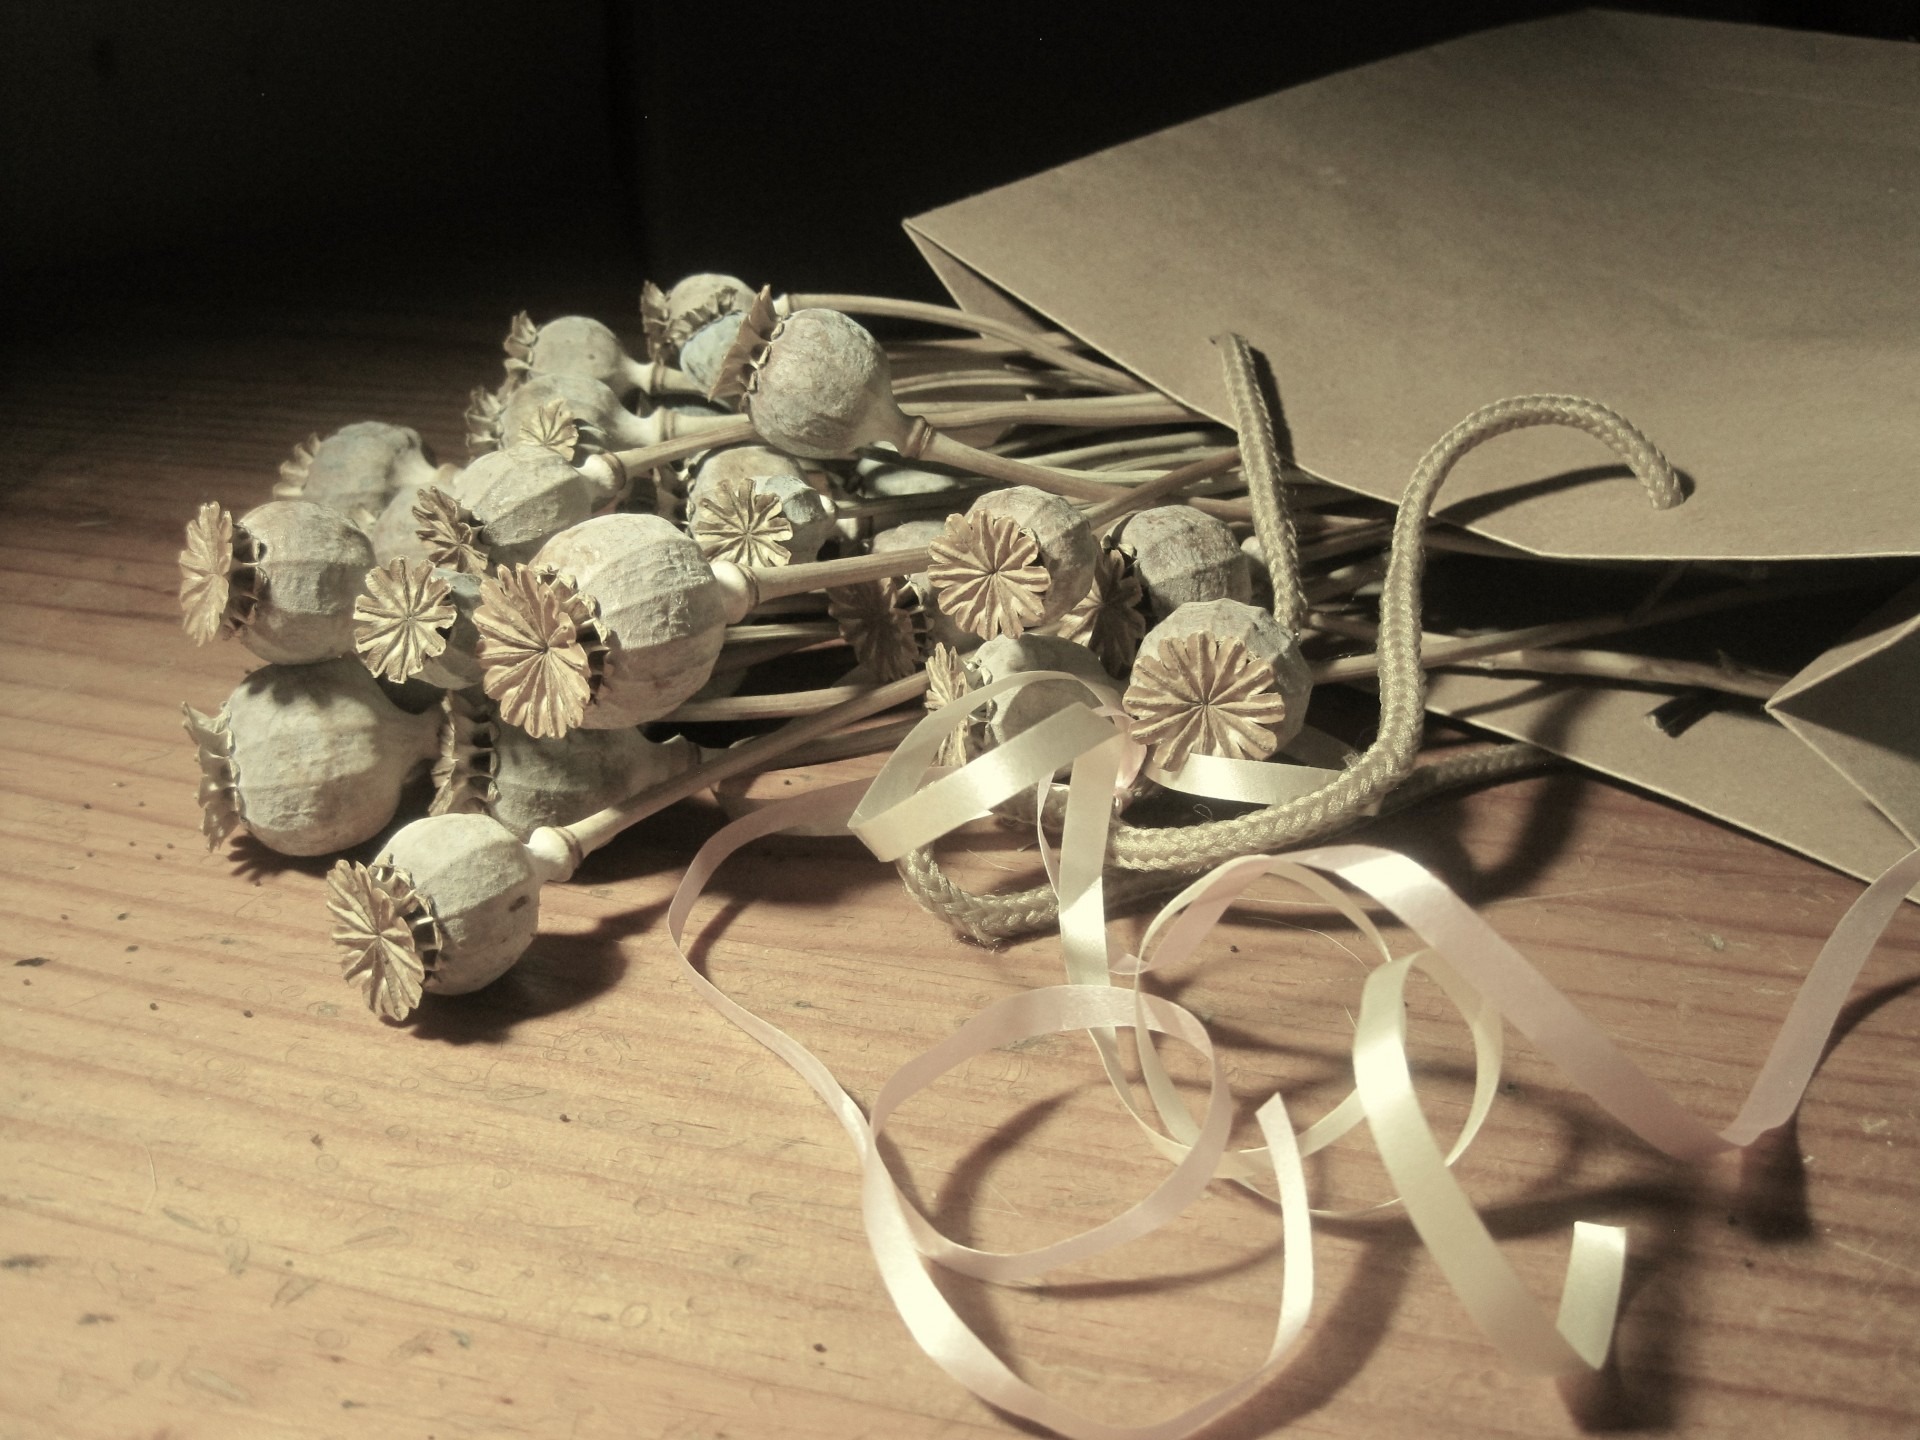
wood, seed, dry, brown, ribbon, pods, sculpture, art, poppy, bleached, paper packet